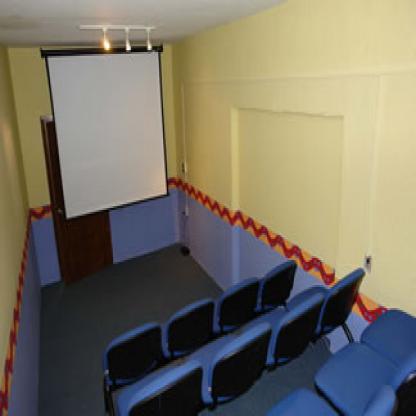
Scene: Indoor